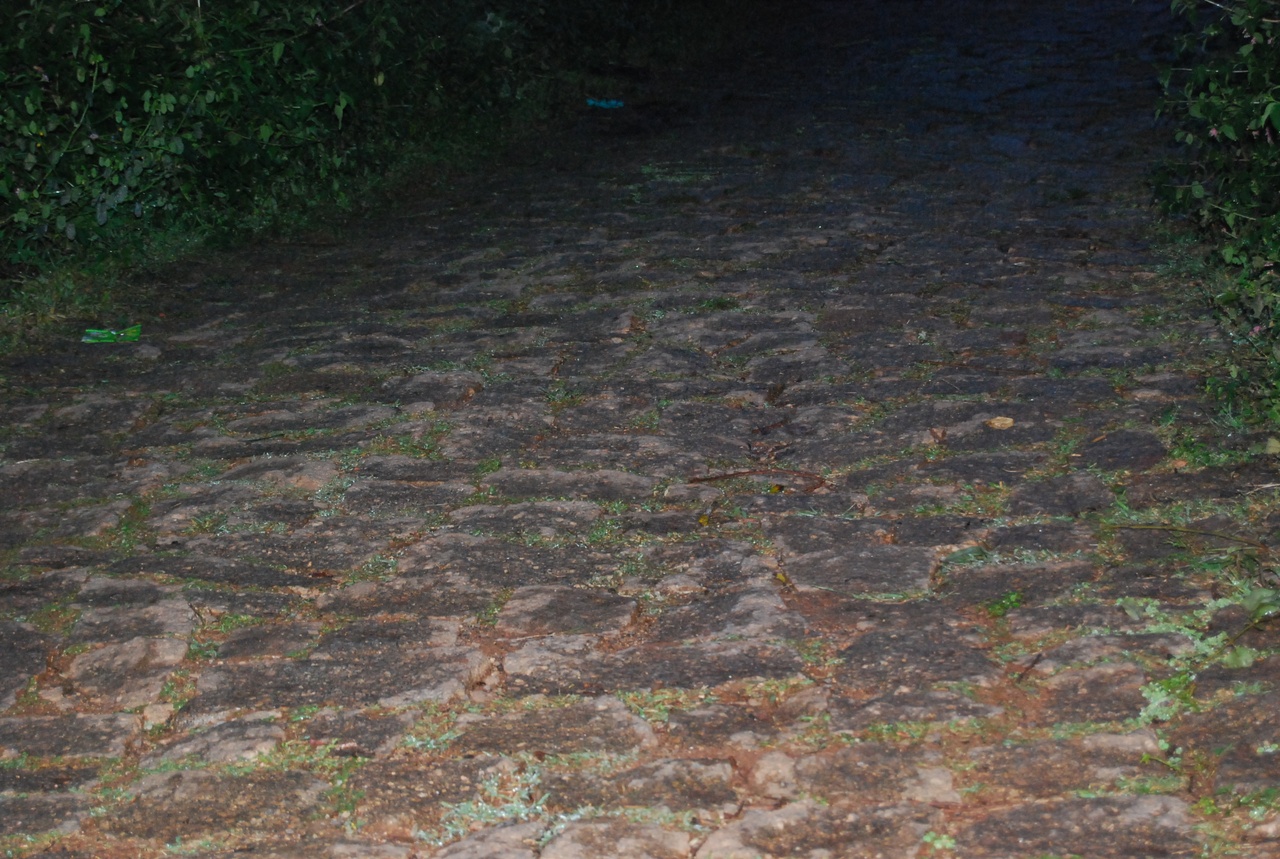
road surface at night time